Tokyo Kasei University

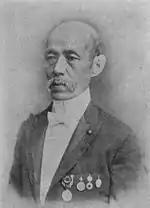
Watanabe Tatsugoro

Tokyo Kasei University was founded during the Meiji Era by Tatsugoro Watanabe, an educator born in Chiba prefecture, Japan. The university began as a sewing school called "Wayo Saihou Denshujo" (The School for Japanese and Western Seamstress Techniques), with the intention of helping young women to gain academic knowledge and skills in a time when half as many women as men attended school. Tatsugoro Watanabe taught sewing, along with basic academic skills, including reading, writing, and mathematics. In 1949, the school gained university status, and celebrated its 135th anniversary in 2016. The motto of the university is "Affection, Diligence, and Intelligence", and dates from 1951 when it was chosen by former president Seishiro Aoki. Tokyo Kasei University maintains its identity as a women's university, encouraging the autonomy and promotion of women in society.